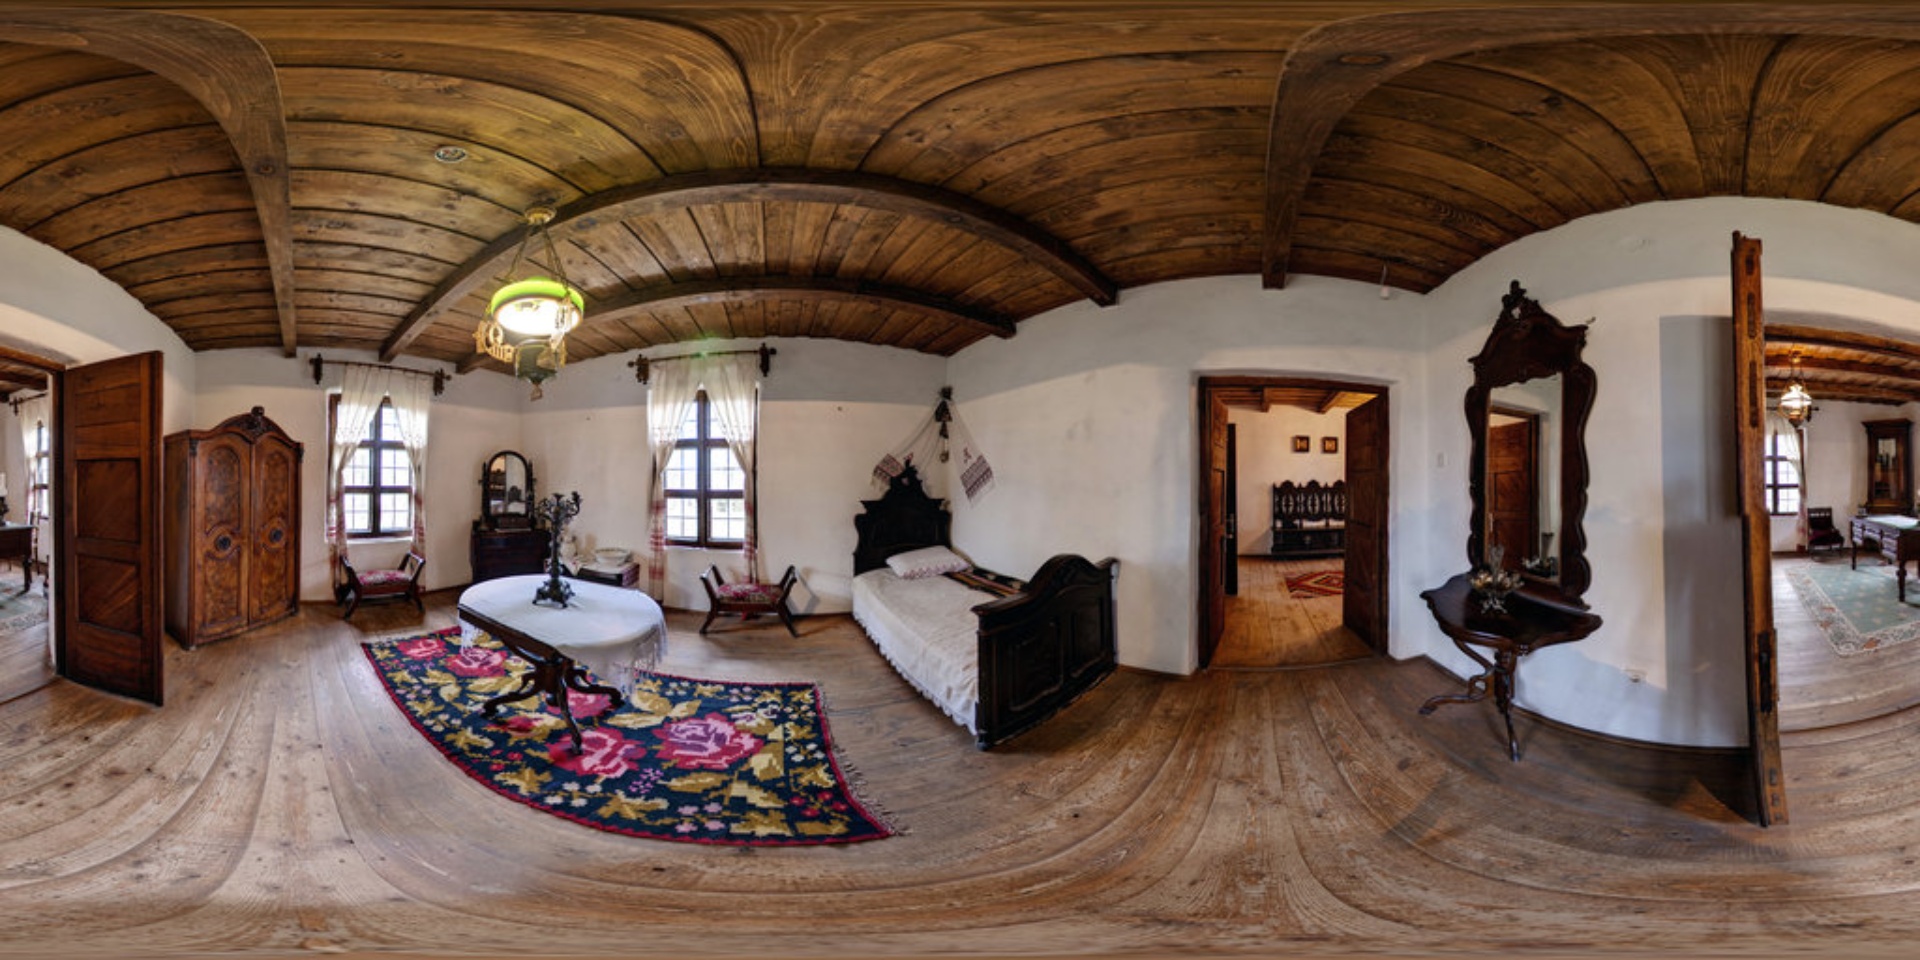
Referred object: the mirror by the window

Referred object: the floral area rug